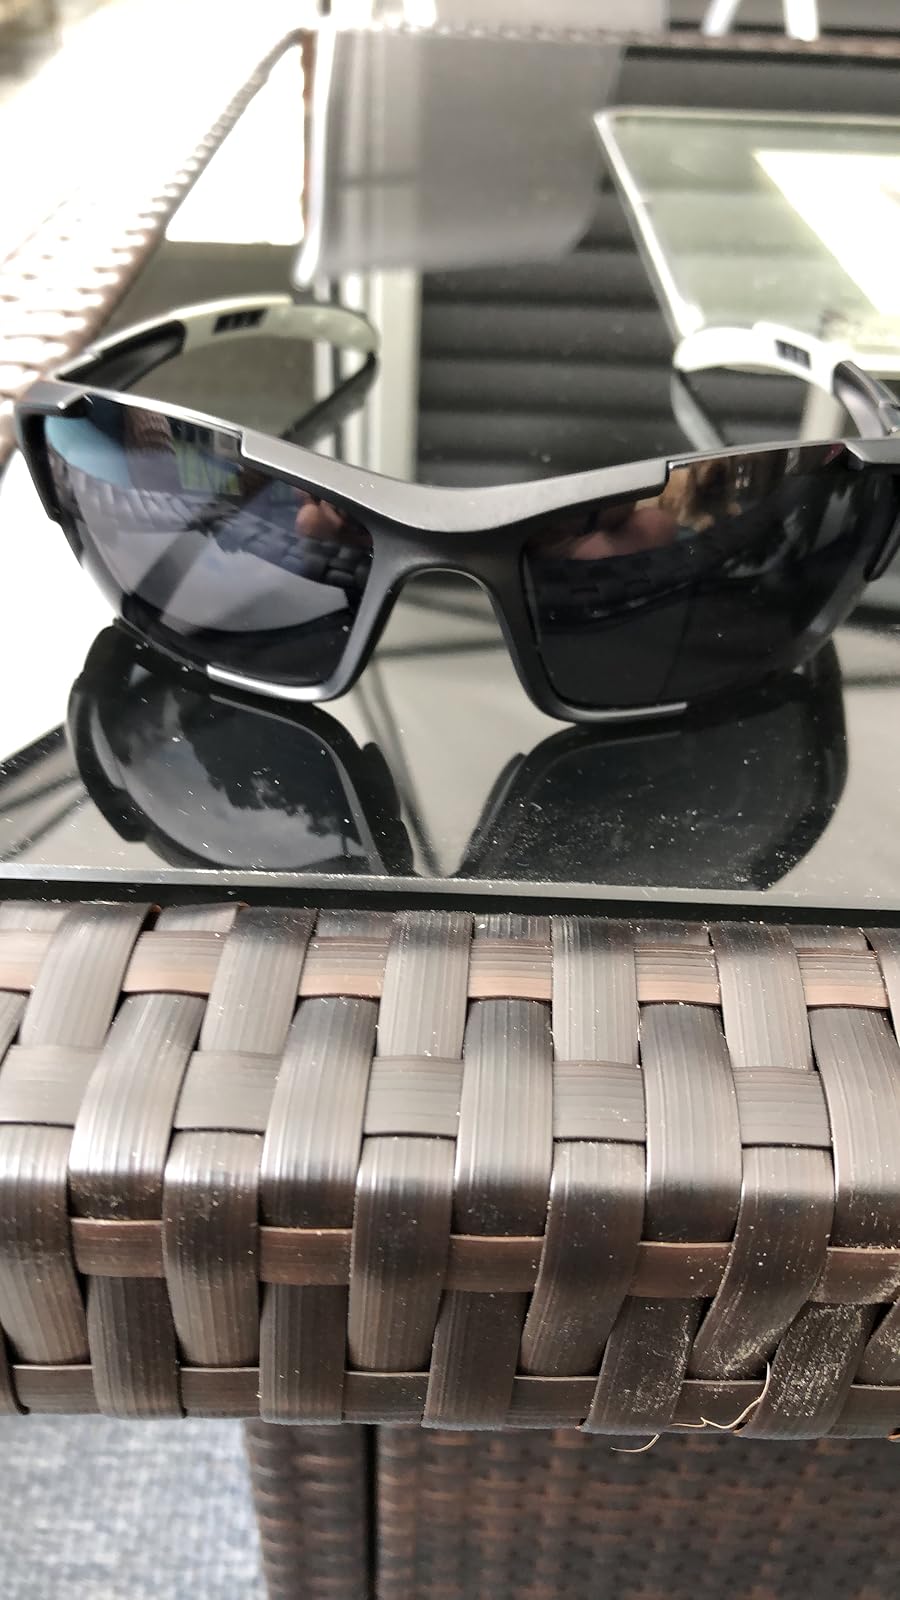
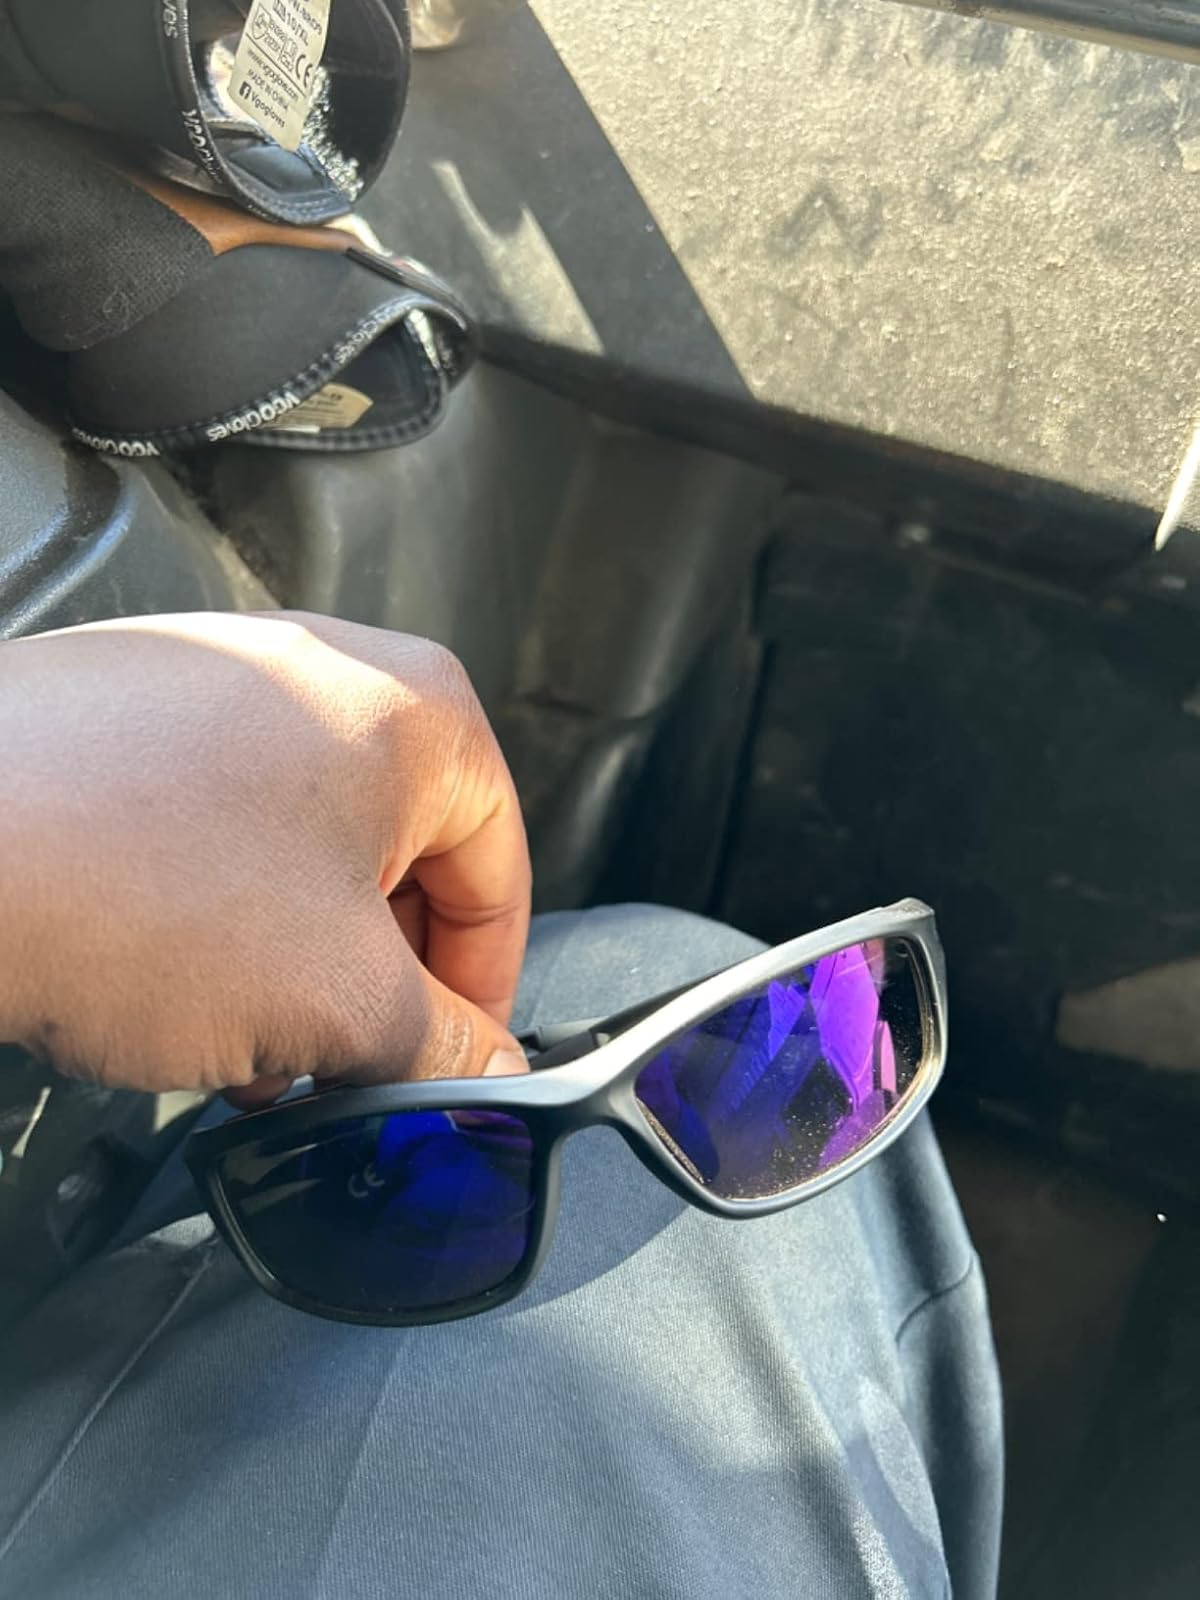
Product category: accessories_sunglasses
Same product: no